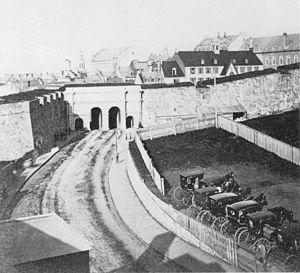
La place d'Youville et l'ancienne porte Saint-Jean, à Québec, Québec, Canada, vers 1870
Les portes de Québec sont des ouvrages intégrés au système de murs et de fortifications entourant une partie de la ville de Québec. Elles sont actuellement au nombre de quatre.
La place D'Youville, aussi appelé le carré D'Youville, est une place fréquentée située au cœur de la ville de Québec.